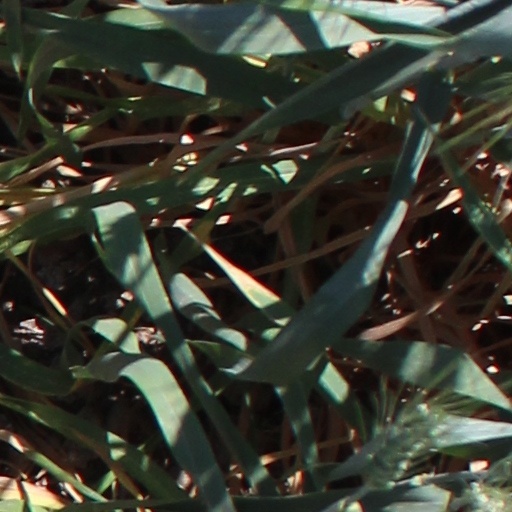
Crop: wheat